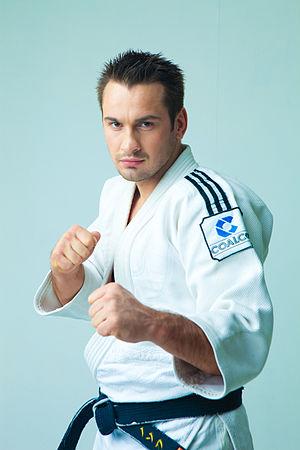
Dmitri Nossov est un judoka russe. Il participe aux Jeux olympiques d'été de 2004 en combattant dans la catégorie des poids mi-moyens et remporte la médaille de bronze. La même année, lors des Championnats d'Europe, il remporte également la médaille de bronze.